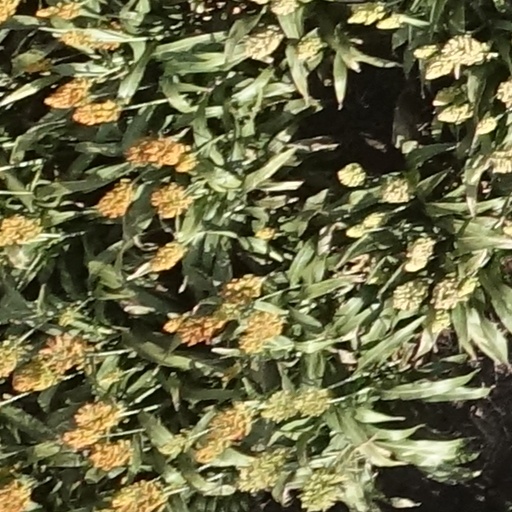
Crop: sorghum